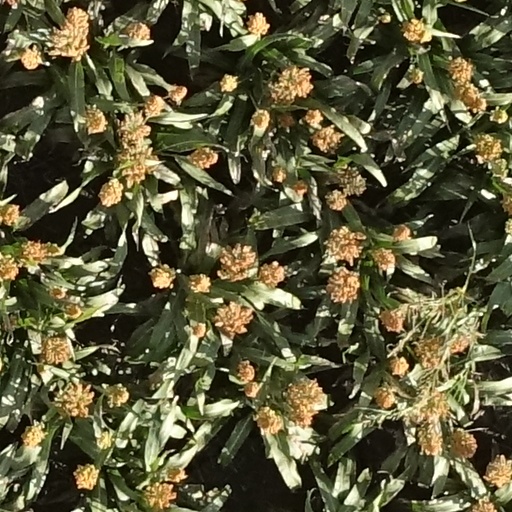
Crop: sorghum